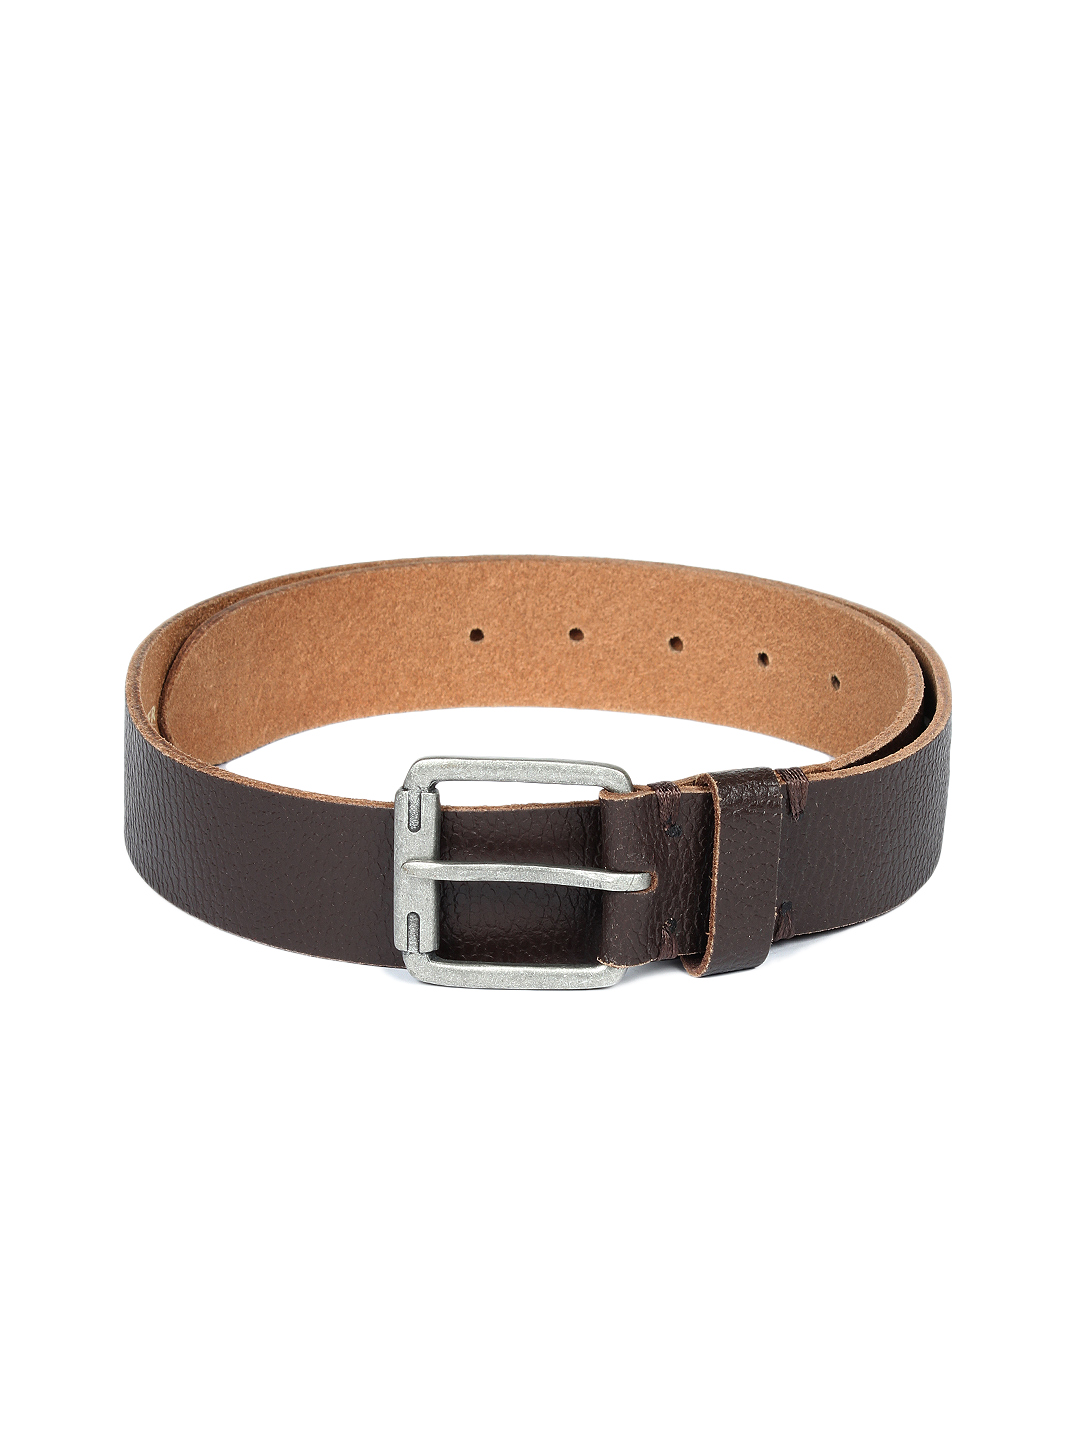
Lee Men Brown Leather Belt
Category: Accessories / Belts / Belts
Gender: Men
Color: Brown
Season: Summer 2012
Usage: Casual